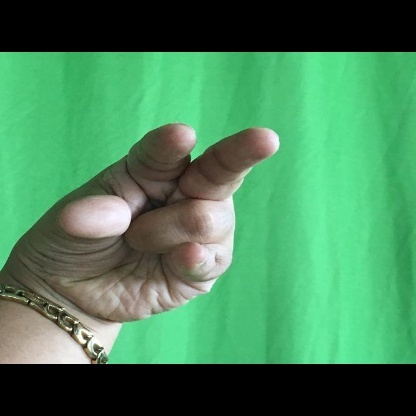
Mudra: Kangulam